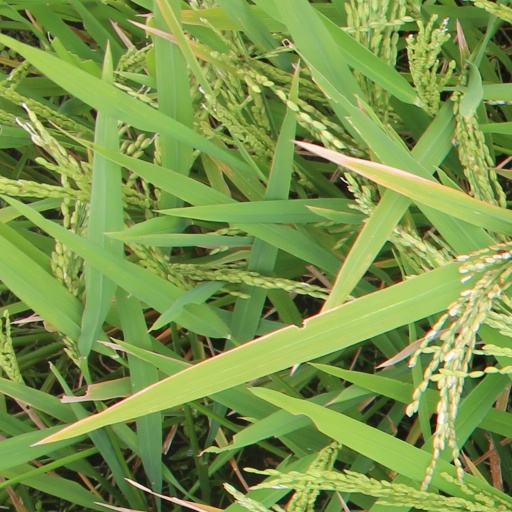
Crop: rice